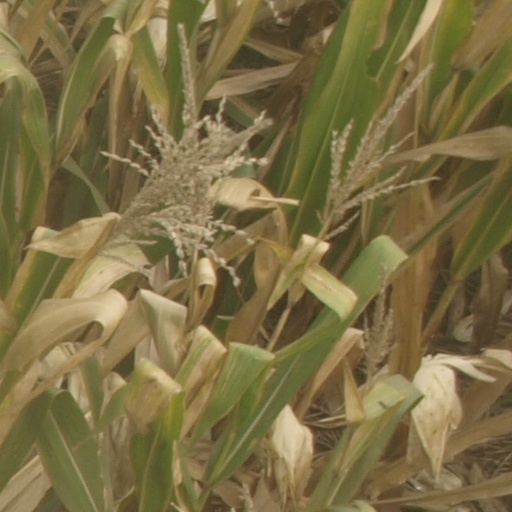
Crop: maize; corn